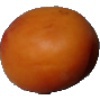
Label: Apricot 1